Rancho San Vicente y Santa Mónica

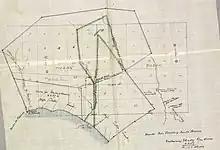
United States survey plat (after 1850) of Rancho San Vicente y Santa Mónica with creeks marked

Rancho San Vicente y Santa Mónica was a Mexican land grant in present-day Los Angeles County, California given by governor Juan Alvarado in 1839 to Francisco Sepúlveda II, a soldier and citizen of Los Angeles. The rancho included what are now Santa Monica, Brentwood, Mandeville Canyon, and parts of Bel-Air and West Los Angeles.